Niccolò Cannicci

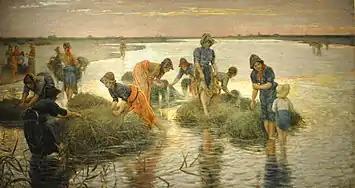
The Grasses by the River

He was born to the painter, Gaetano Cannicci (1811-1878), who was originally from San Gimignano. His first lessons came from his father. From 1862 to 1865, he attended the Accademia di Belle Arti di Firenze, where he studied with Giuseppe Marrubini and Enrico Pollastrini, and participated in the nude drawing classes of Antonio Ciseri.